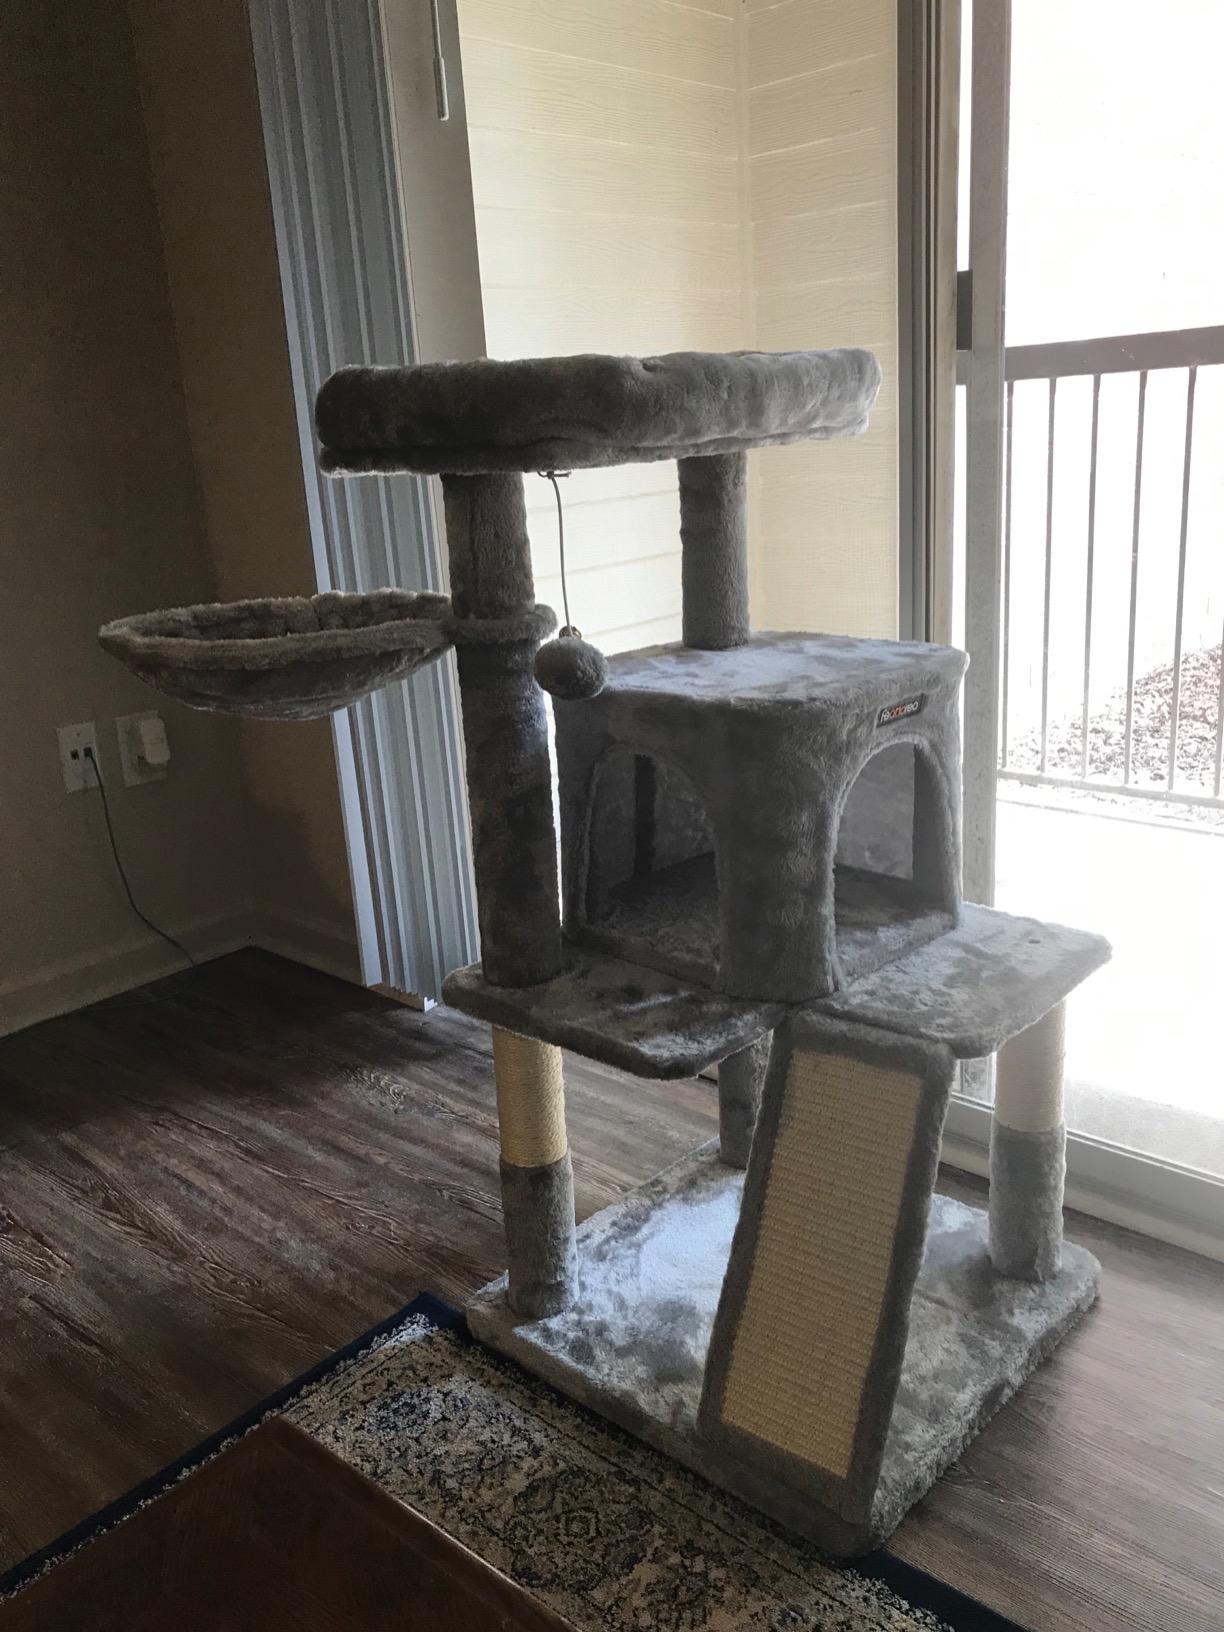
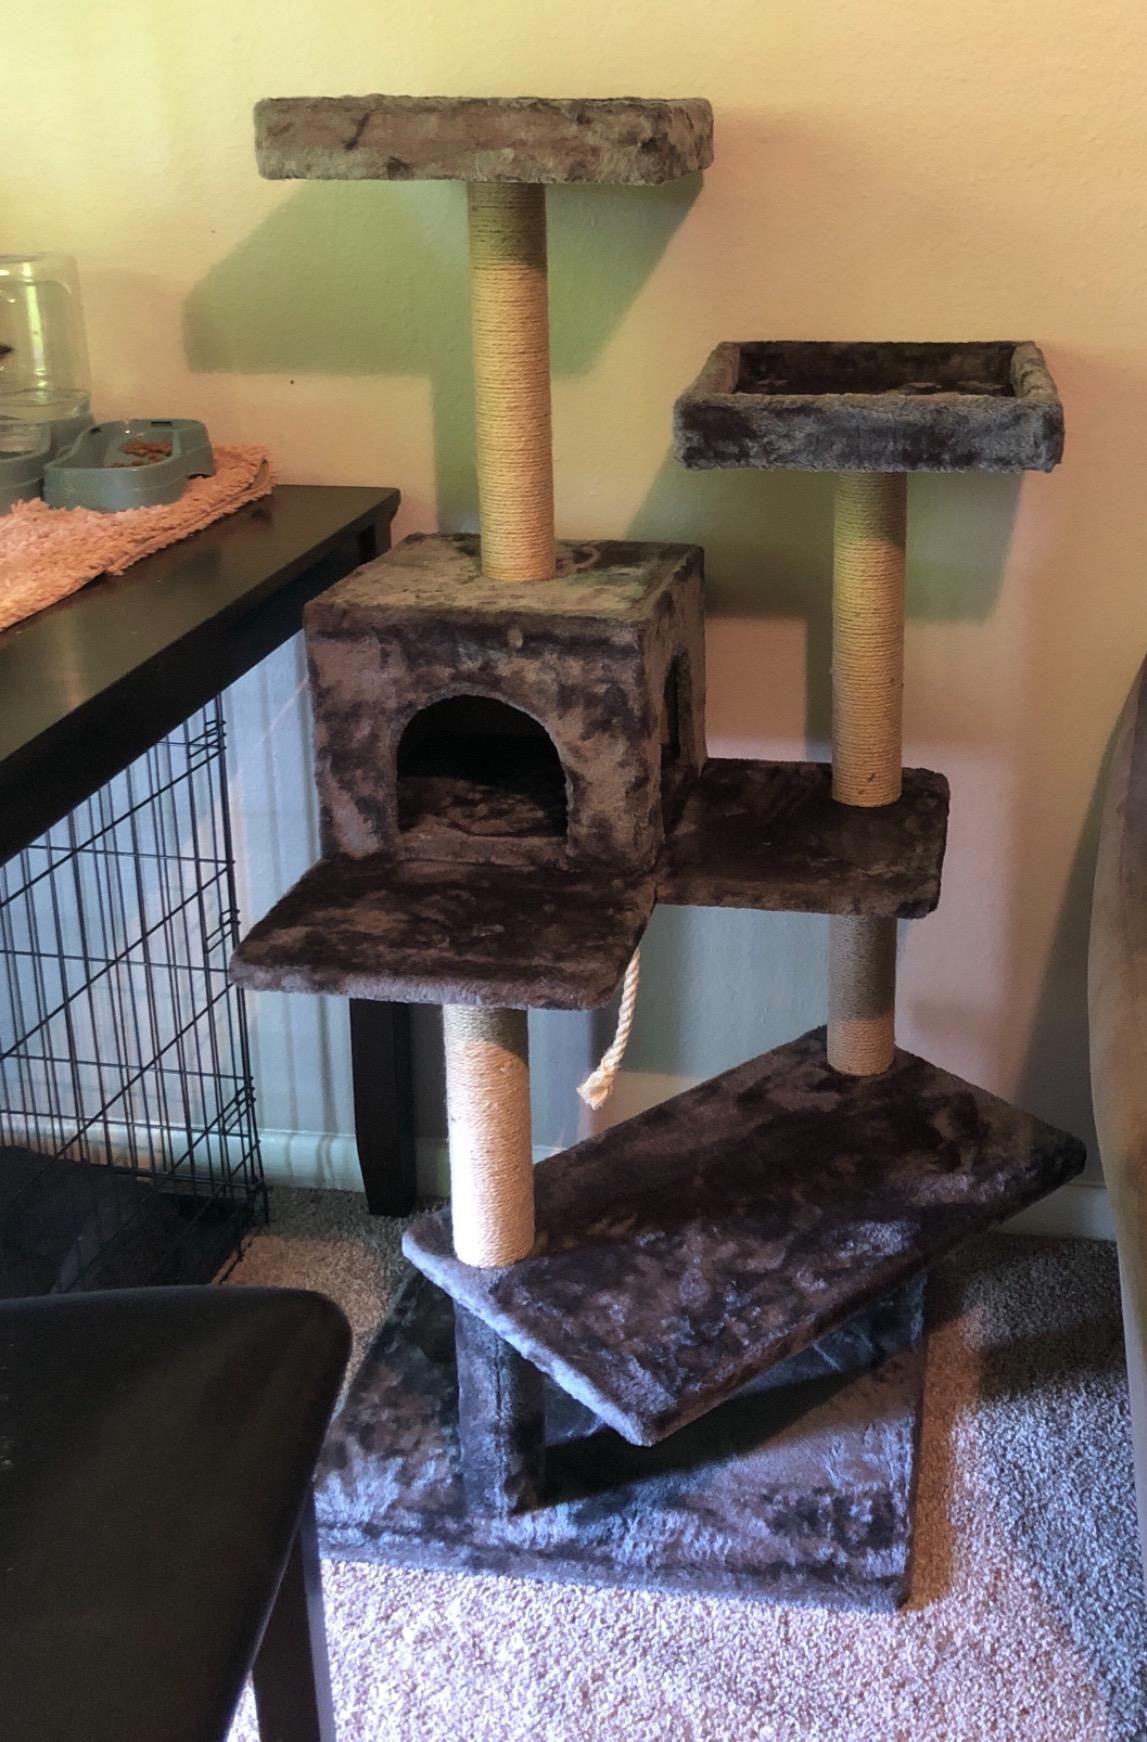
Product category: items_cat tree
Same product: no